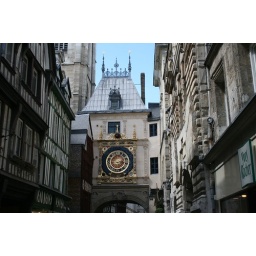
the clock tower in Rouen